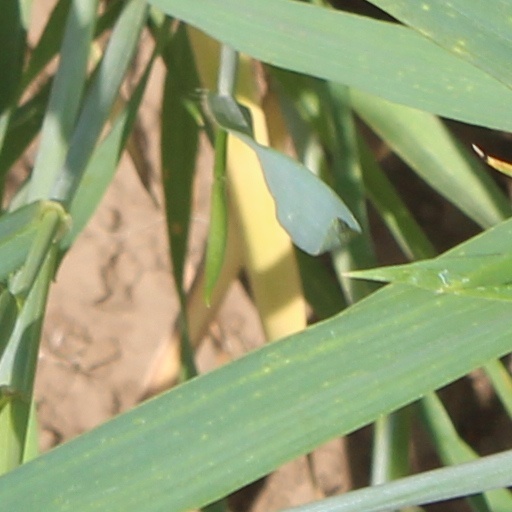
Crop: wheat